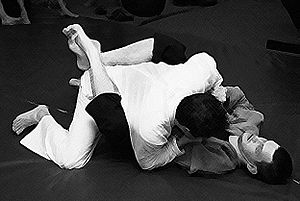
Brasiliansk Jiu-jitsu / Udbredelse
En type "Guard"
Brasiliansk Jiu-Jitsu kan betegnes som kampsport og selvforsvar, der lægger vægt på gulvkamp, og gør udpræget brug af ledlåse og kvælningsgreb. BJJ er en brasiliansk version af den japanske kampsport Judo.